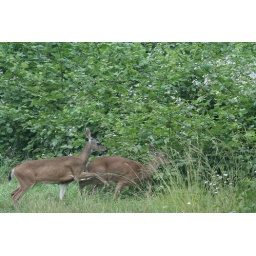
Deer trying to cross road for water in late afternoon.